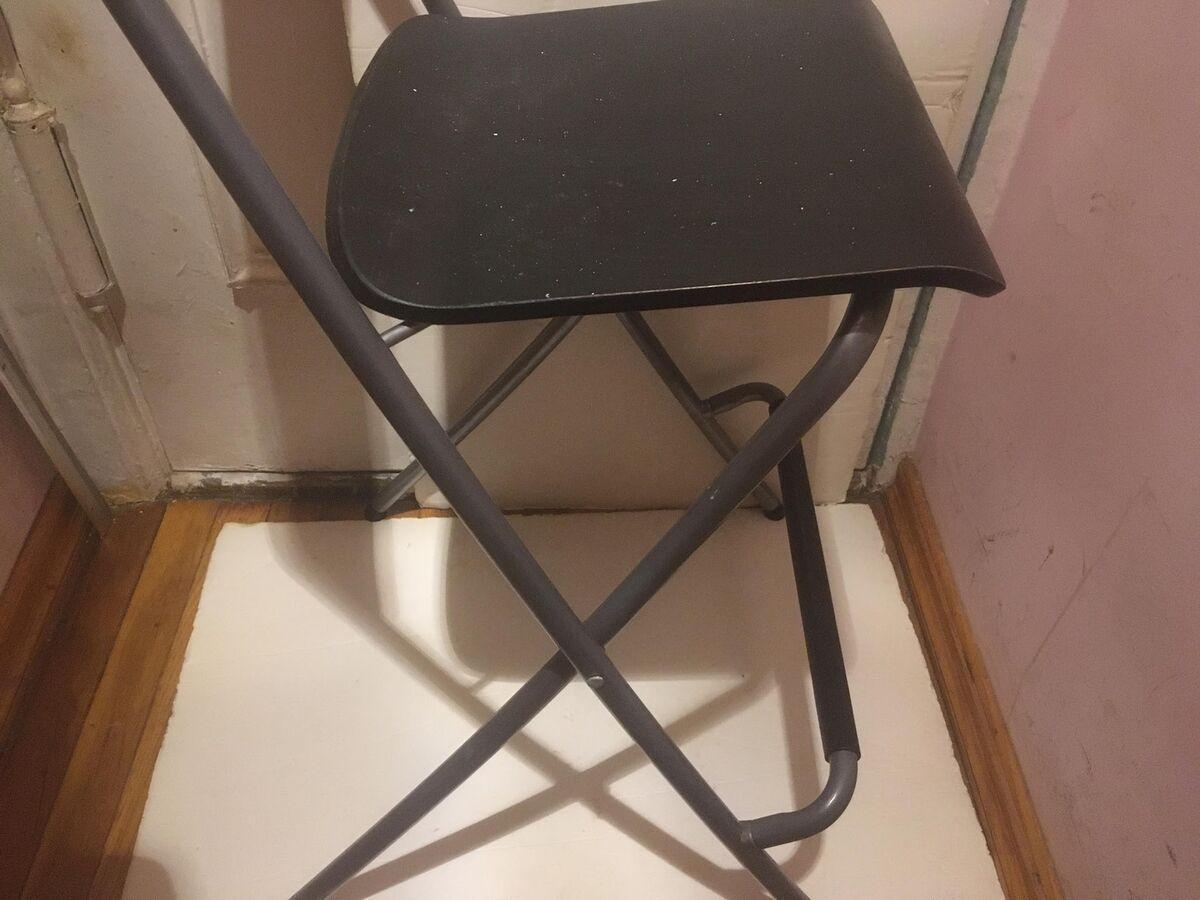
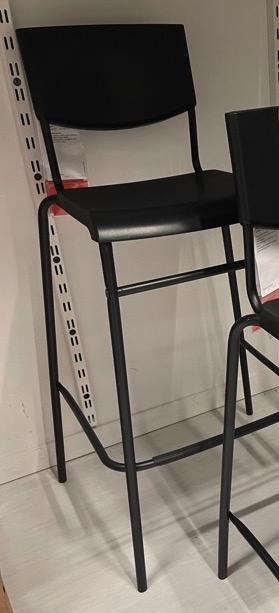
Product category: stool
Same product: no